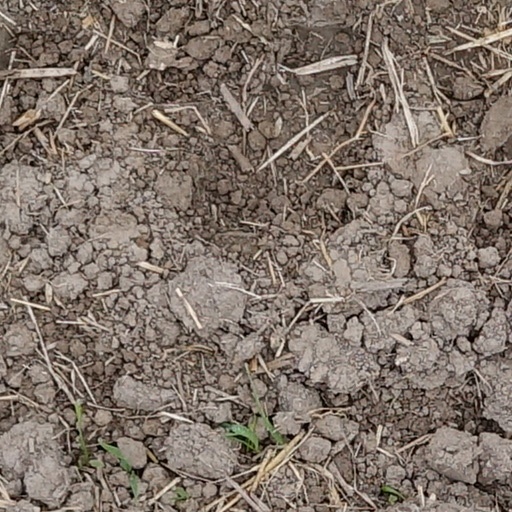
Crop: wheat